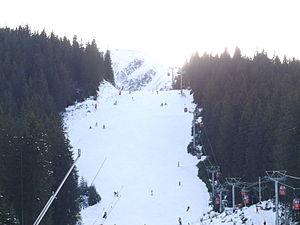
Jasná est un petit hameau situé dans la Région de Žilina, dans le centre de la Slovaquie. Il est rattaché à la commune de Demänovská Dolina.